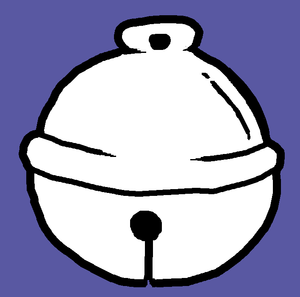
Titre: clochette (heraldique) réalisé pour le Projet, Blasons de Wikipédia Source: Dessinée par Ʀinaldum a partir de l'Armorial général de France, dressé en vertu de l'édit de 1696 de Charles d'Hozier. Licence: Ʀinaldum Créative C. catégorie:meuble héraldique